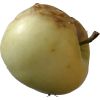
Label: Apple hit 1